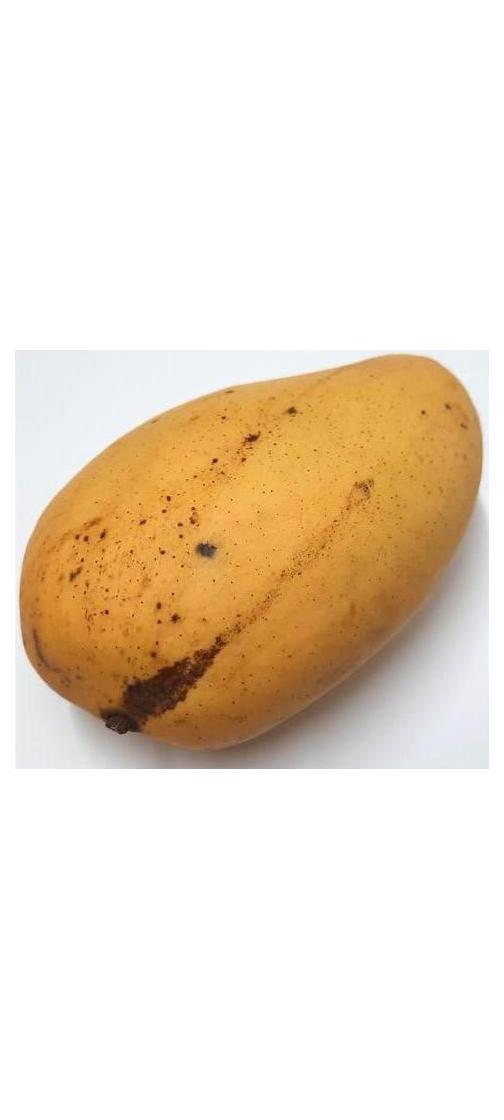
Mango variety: Katimon